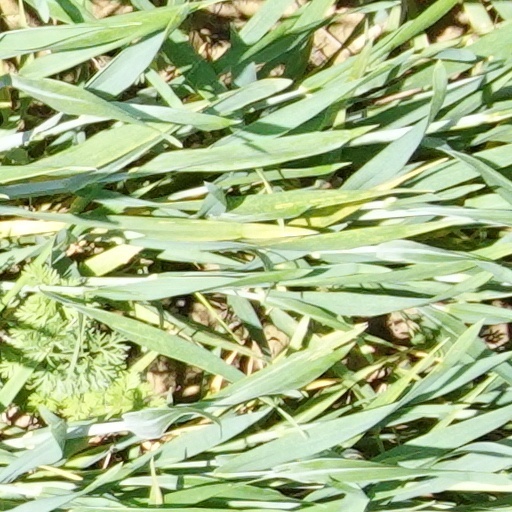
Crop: wheat